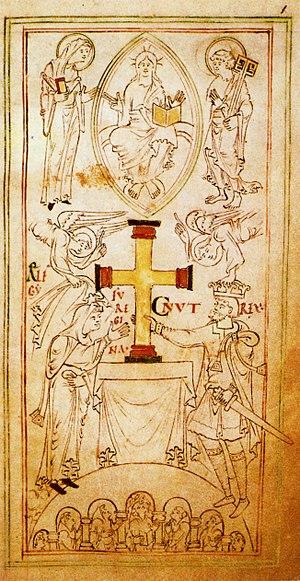
Emma de Normandie ou Ælfgifu est une princesse normande devenue reine en tant qu'épouse successive de deux souverains anglais. Elle est d'abord l'épouse d'Æthelred le Malavisé, puis celle de Knut le Grand, aussi roi de Danemark à partir de 1018. Elle est la mère des rois Knud le Hardi et Édouard le Confesseur.